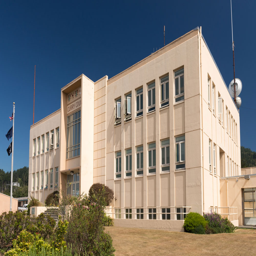
courthouse is a story square building with a flag pole in front .